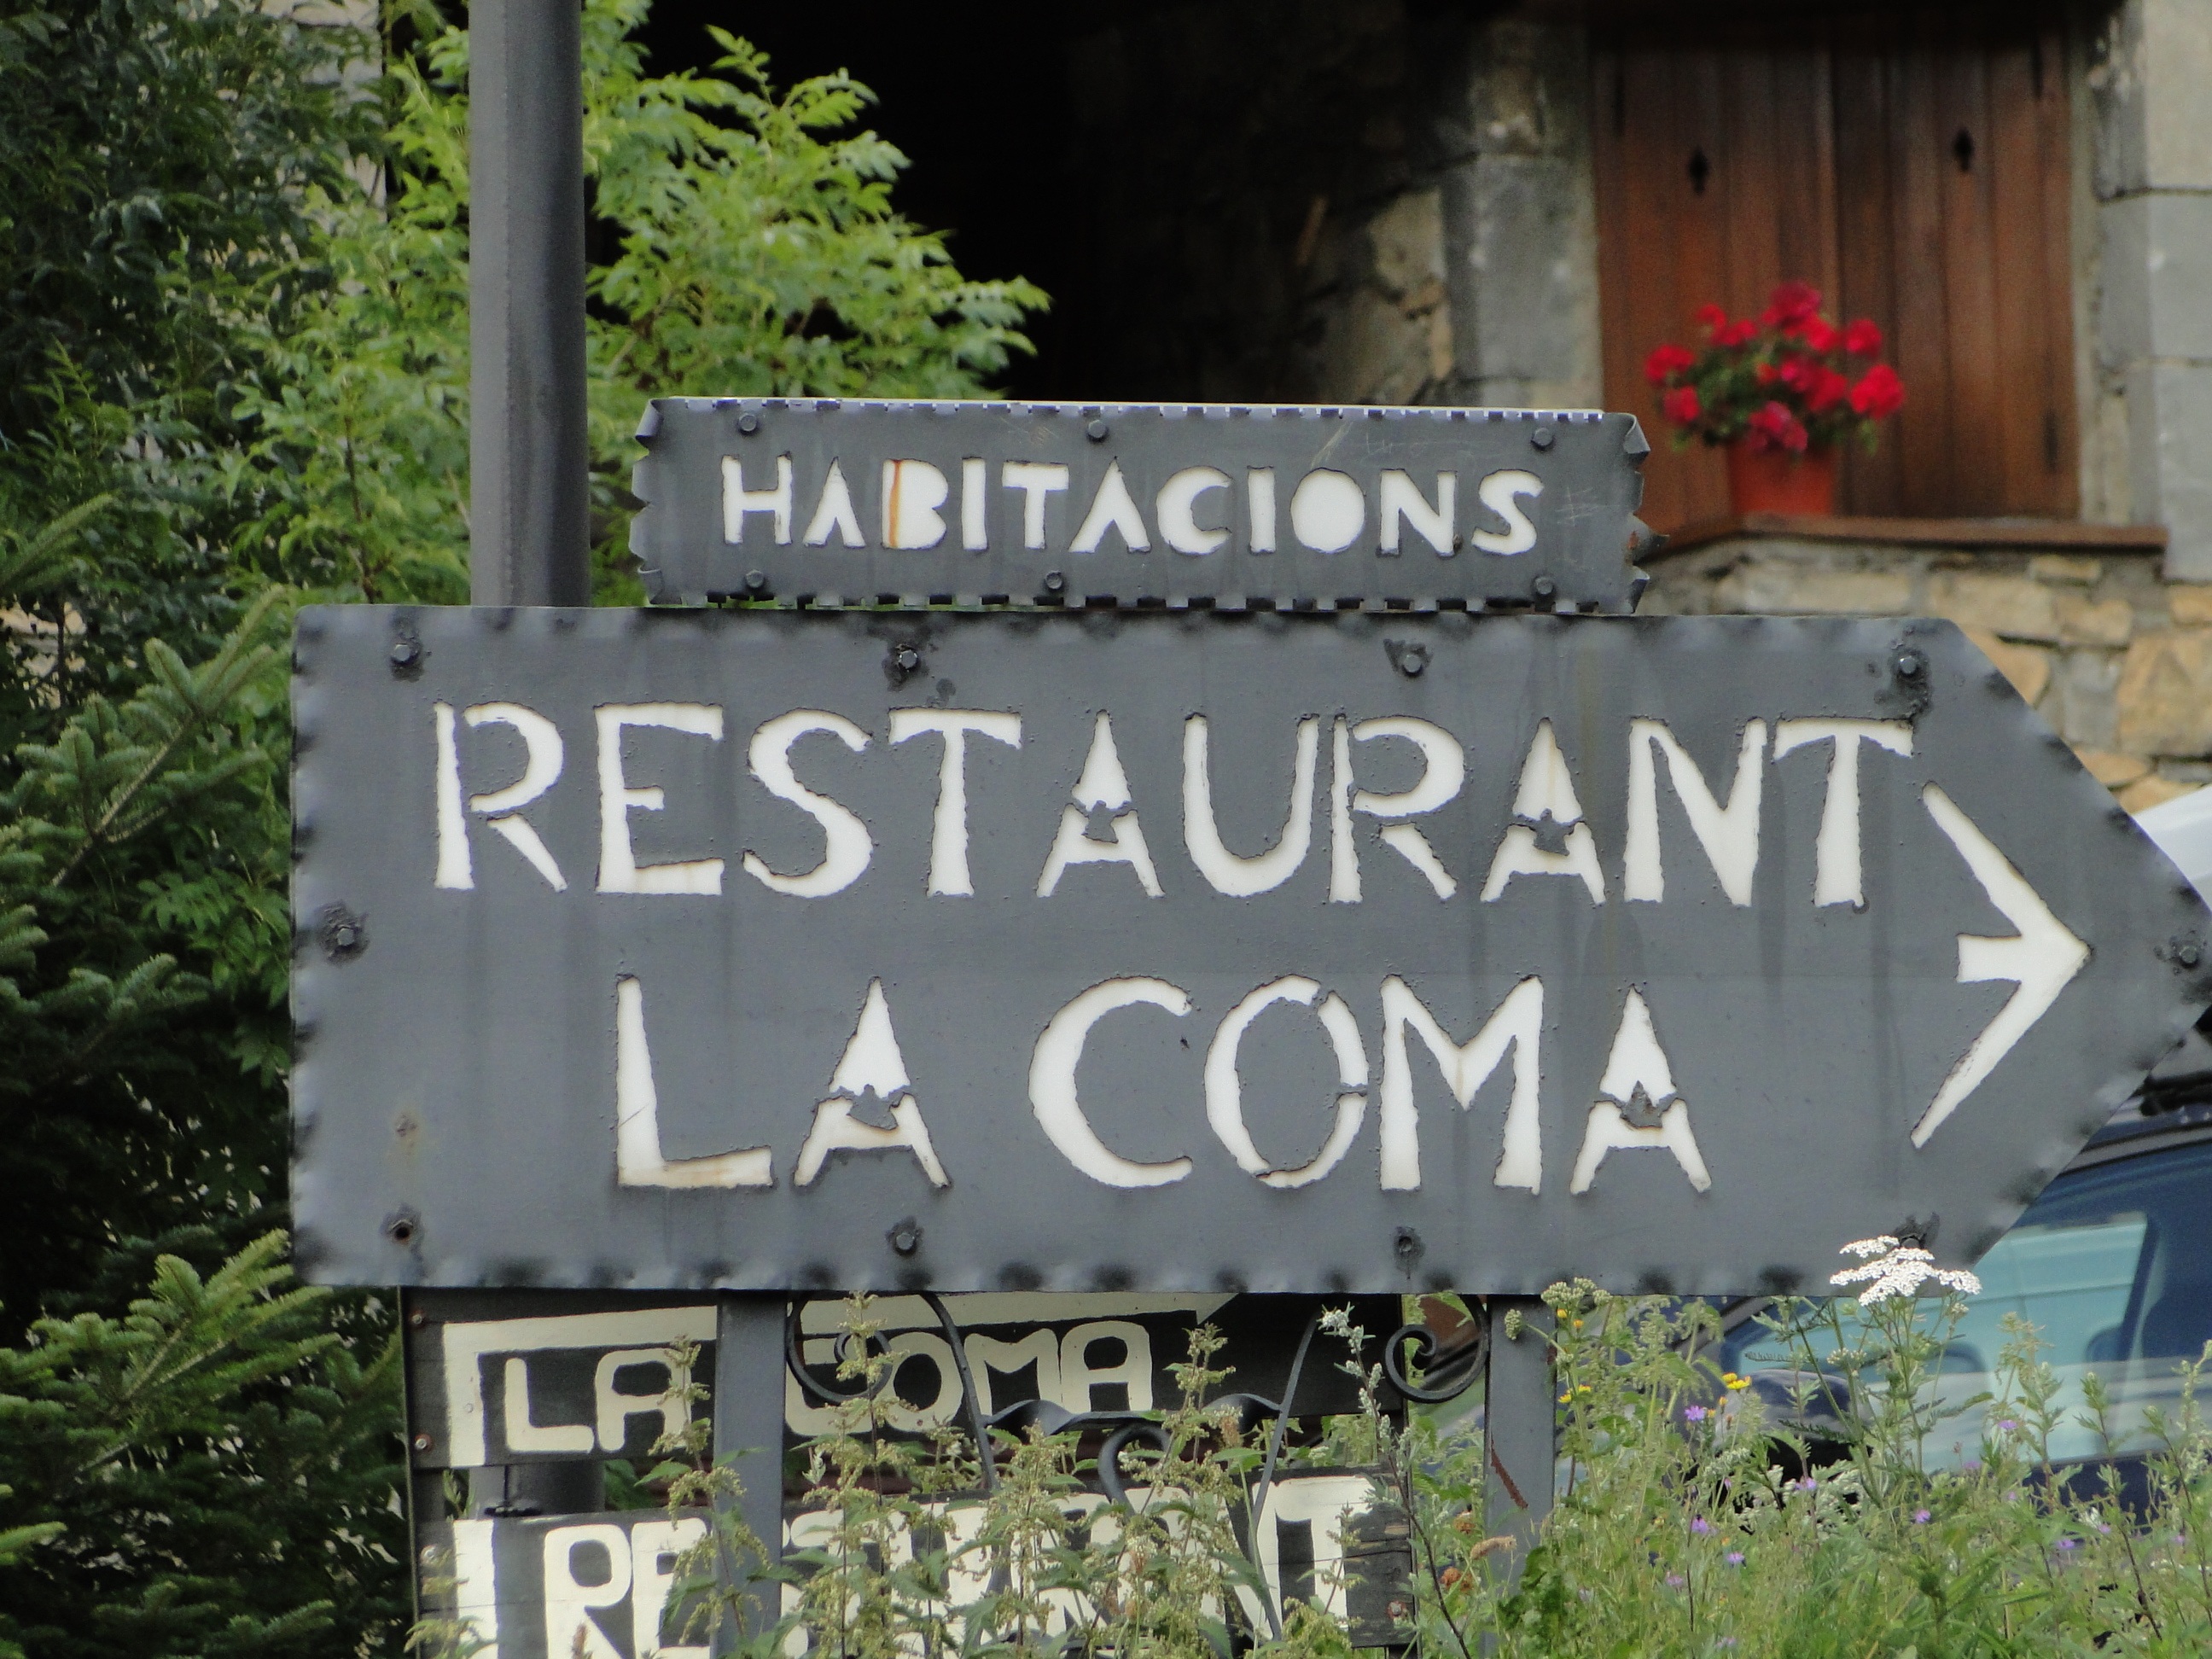
restaurant, advertising, sign, community, street sign, signage, shield, funny, coma drink